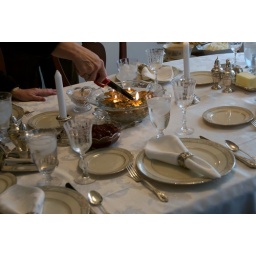
lighting the tricky candles floating in water